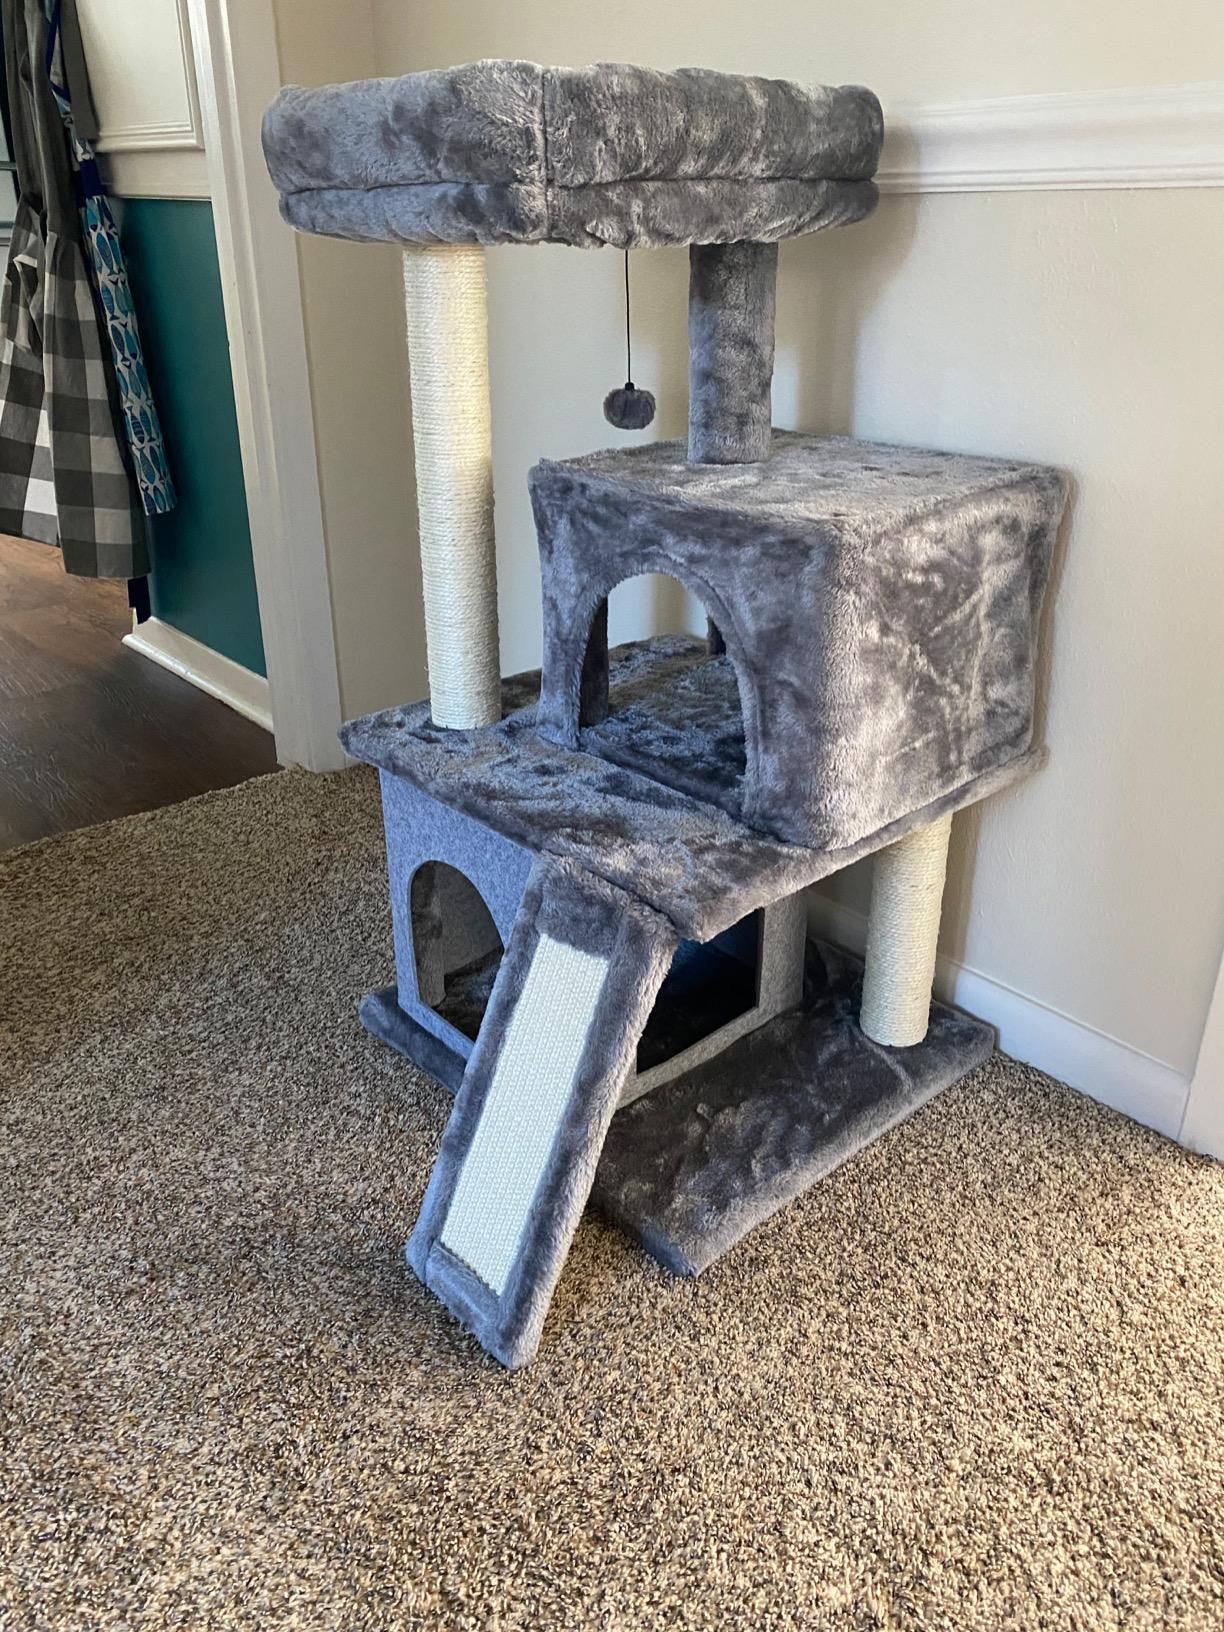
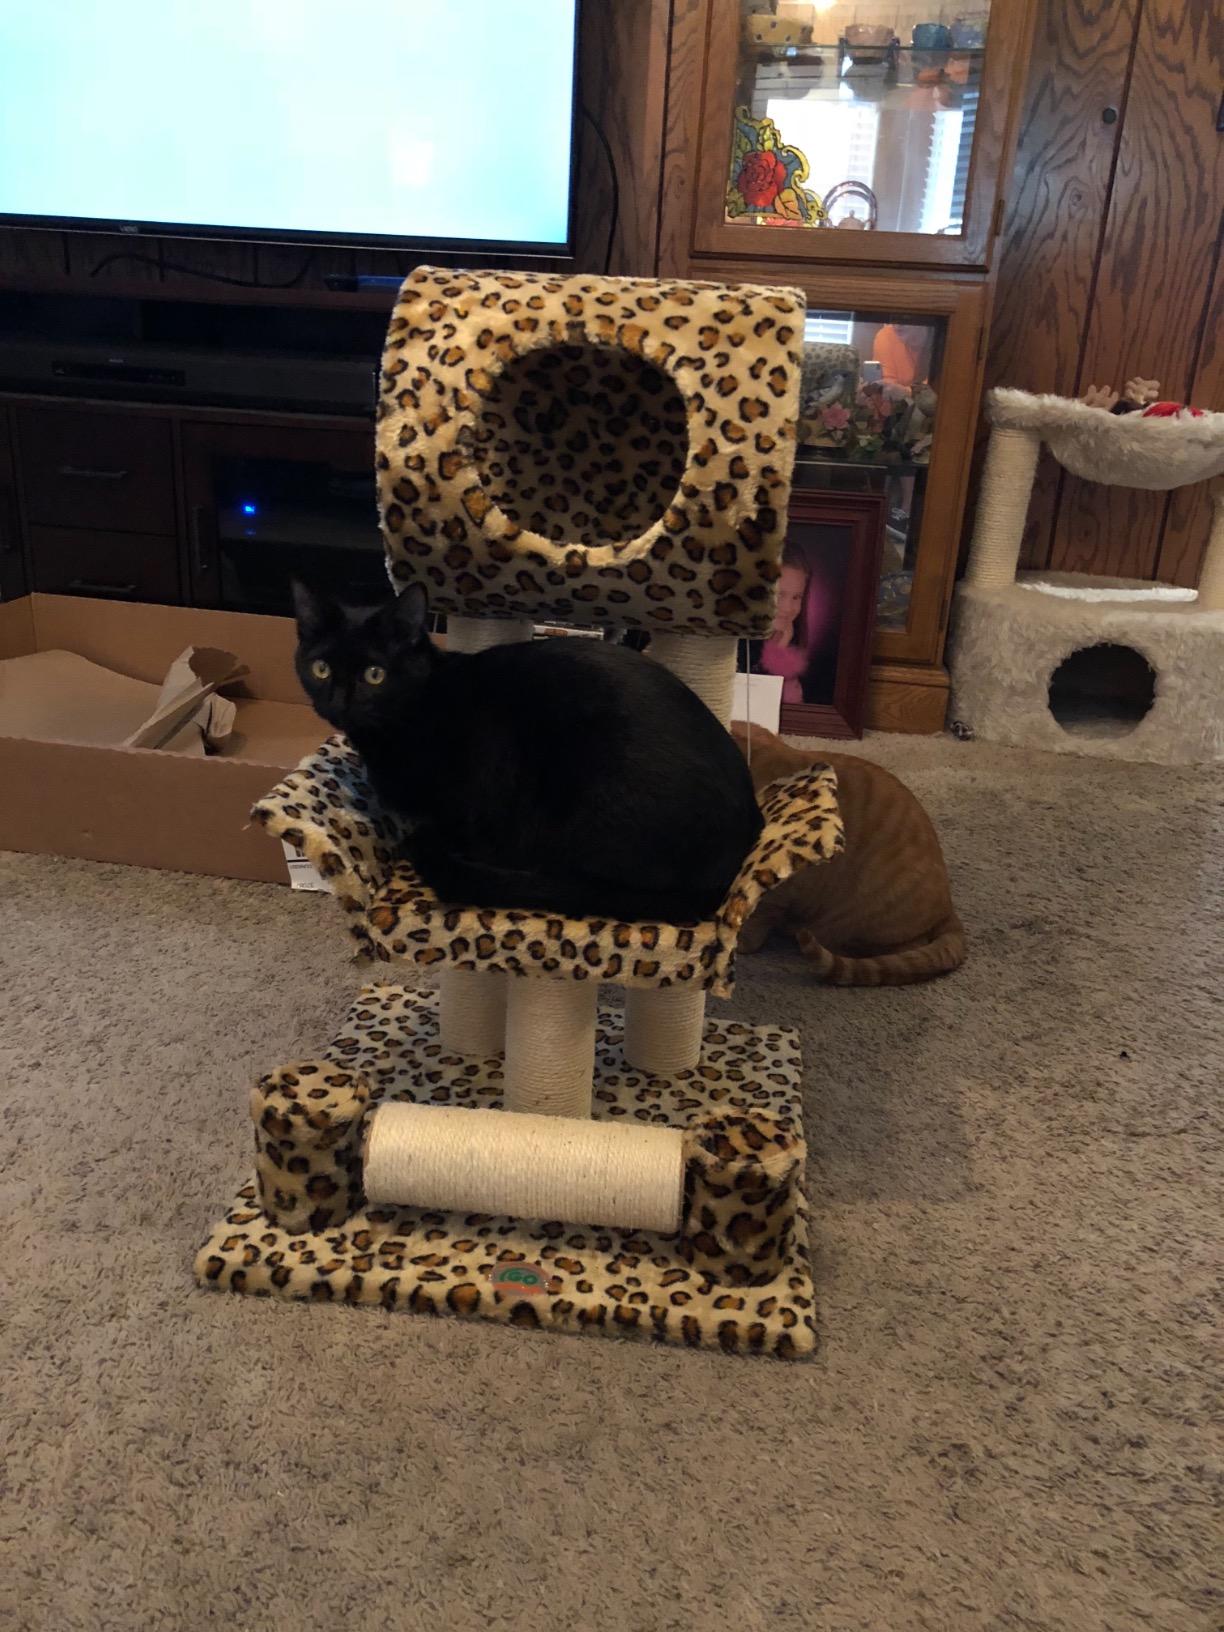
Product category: items_cat tree
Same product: no